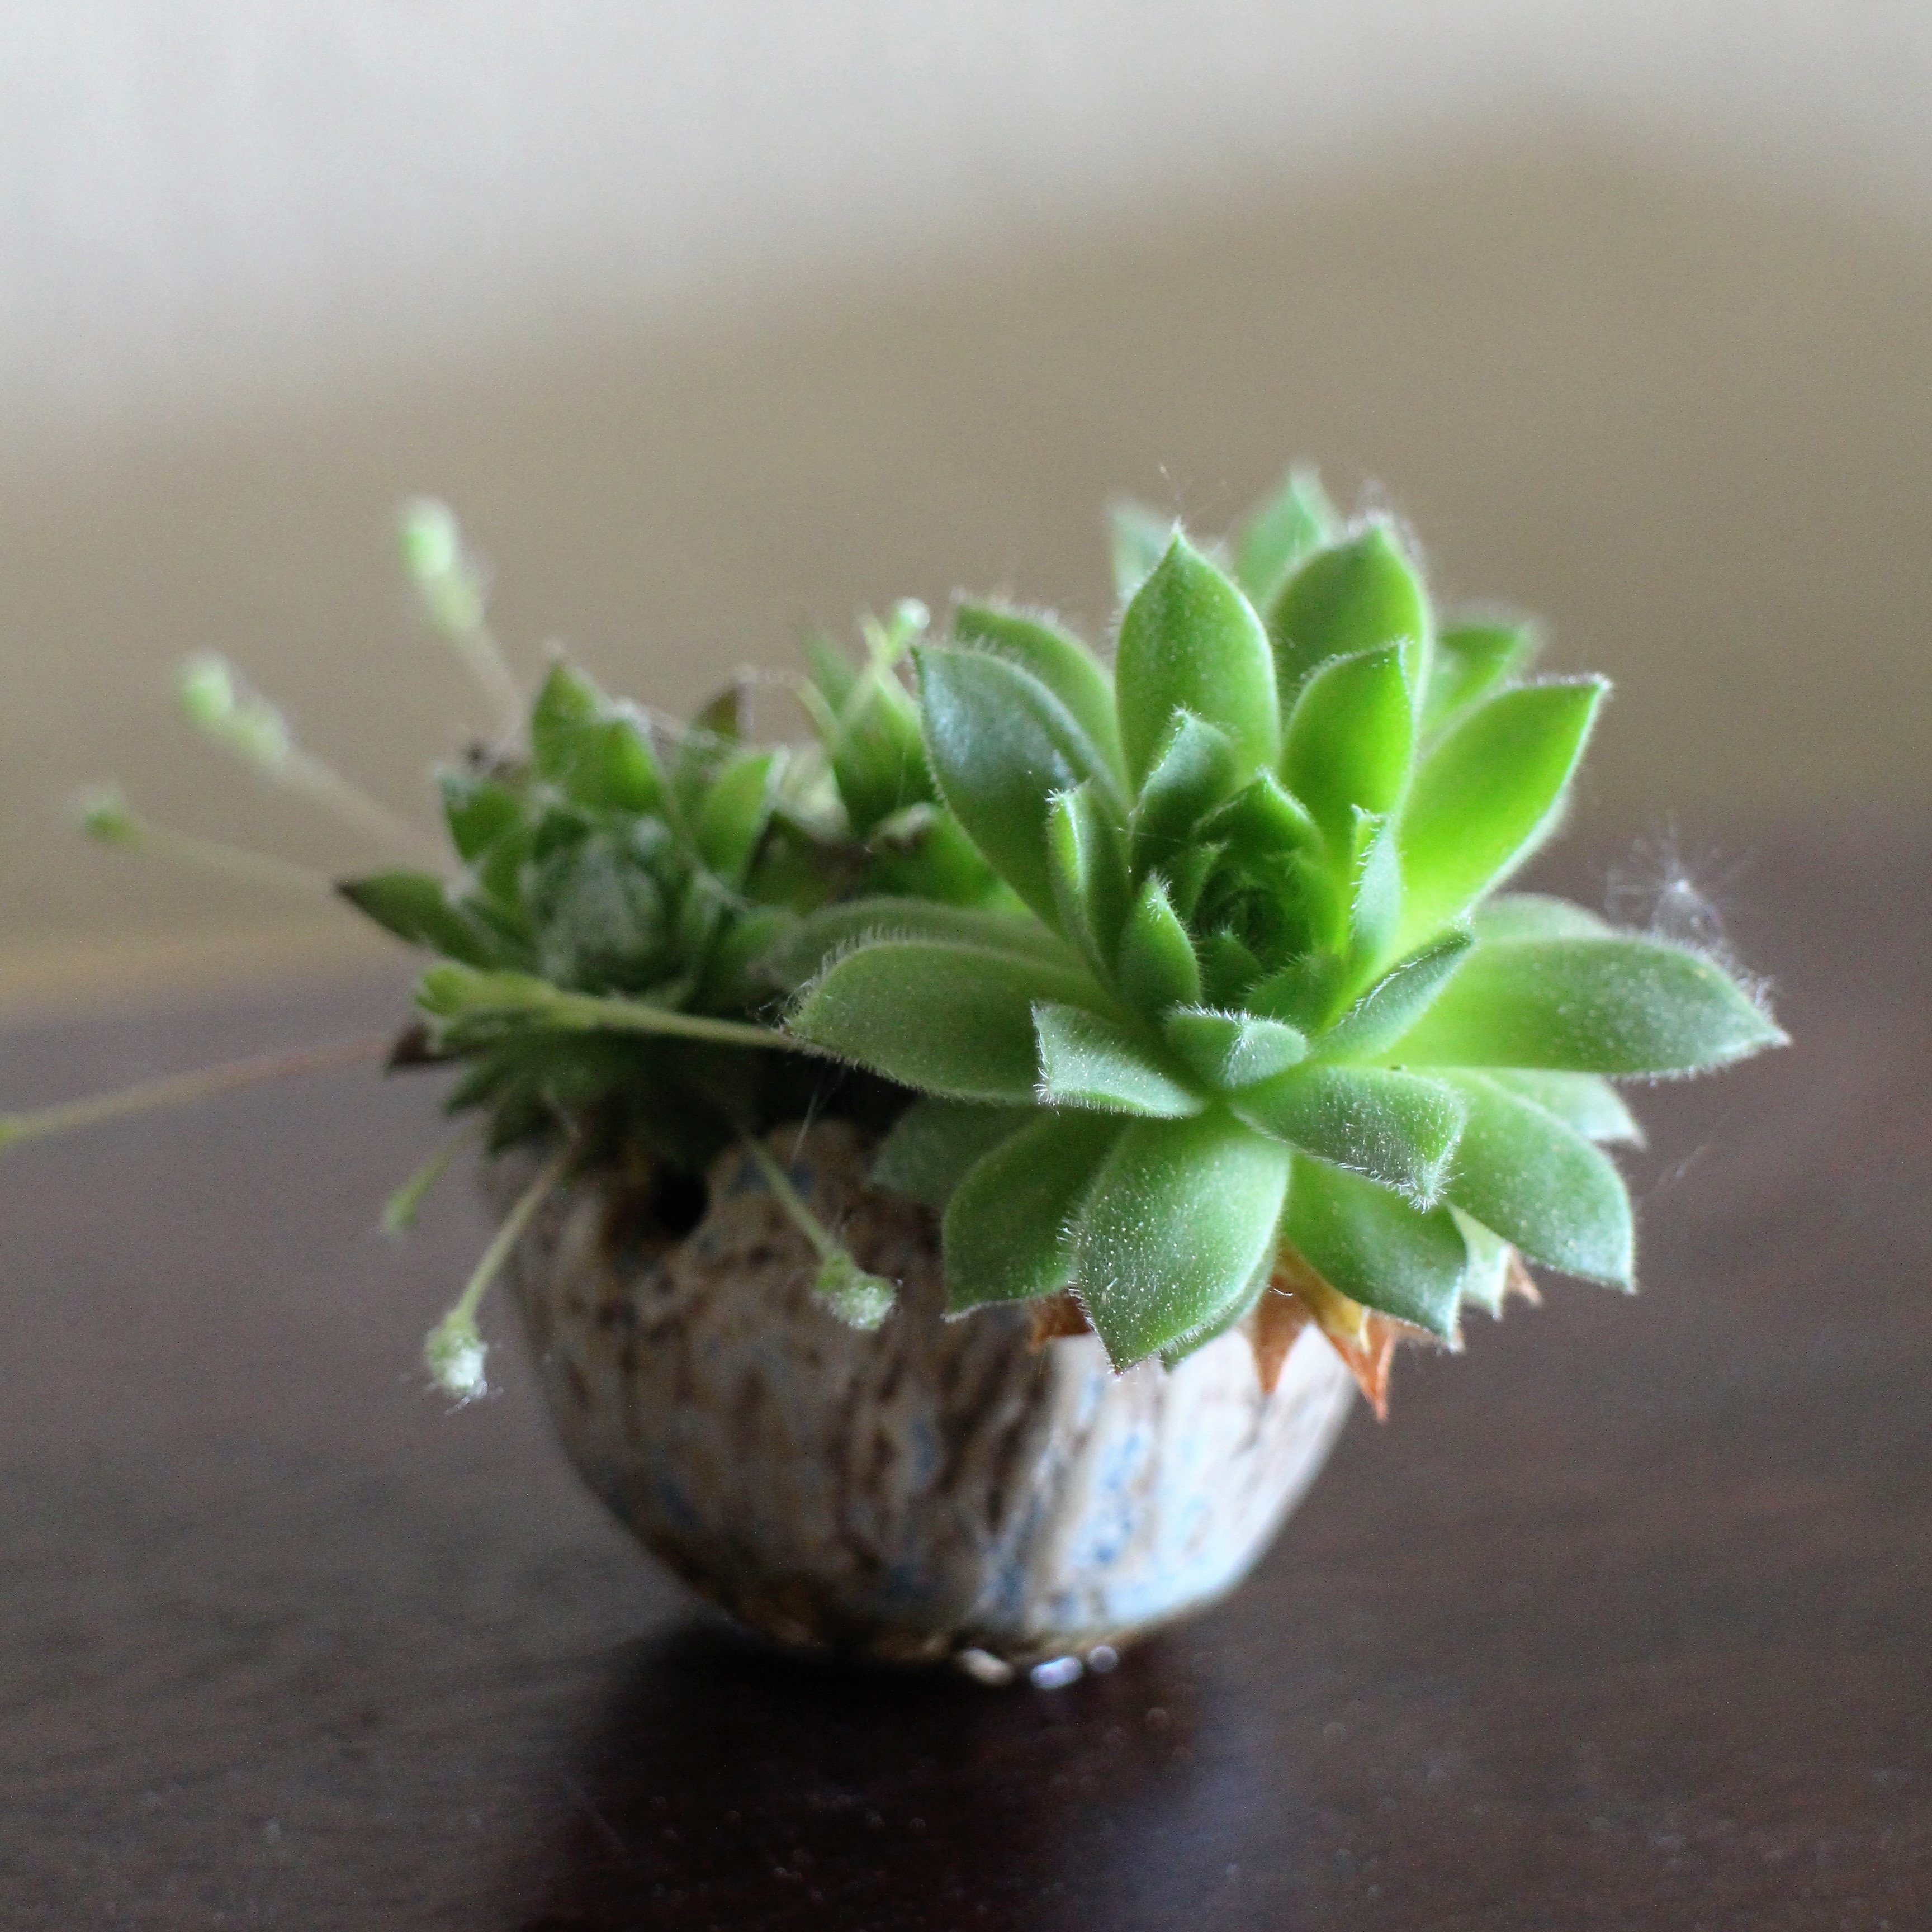
nature, plant, leaf, flower, petal, green, herb, flora, flowerpot, floristry, bonsai, macro photography, flowering plant, houseleek, floral design, kusamono, land plant, flower arranging